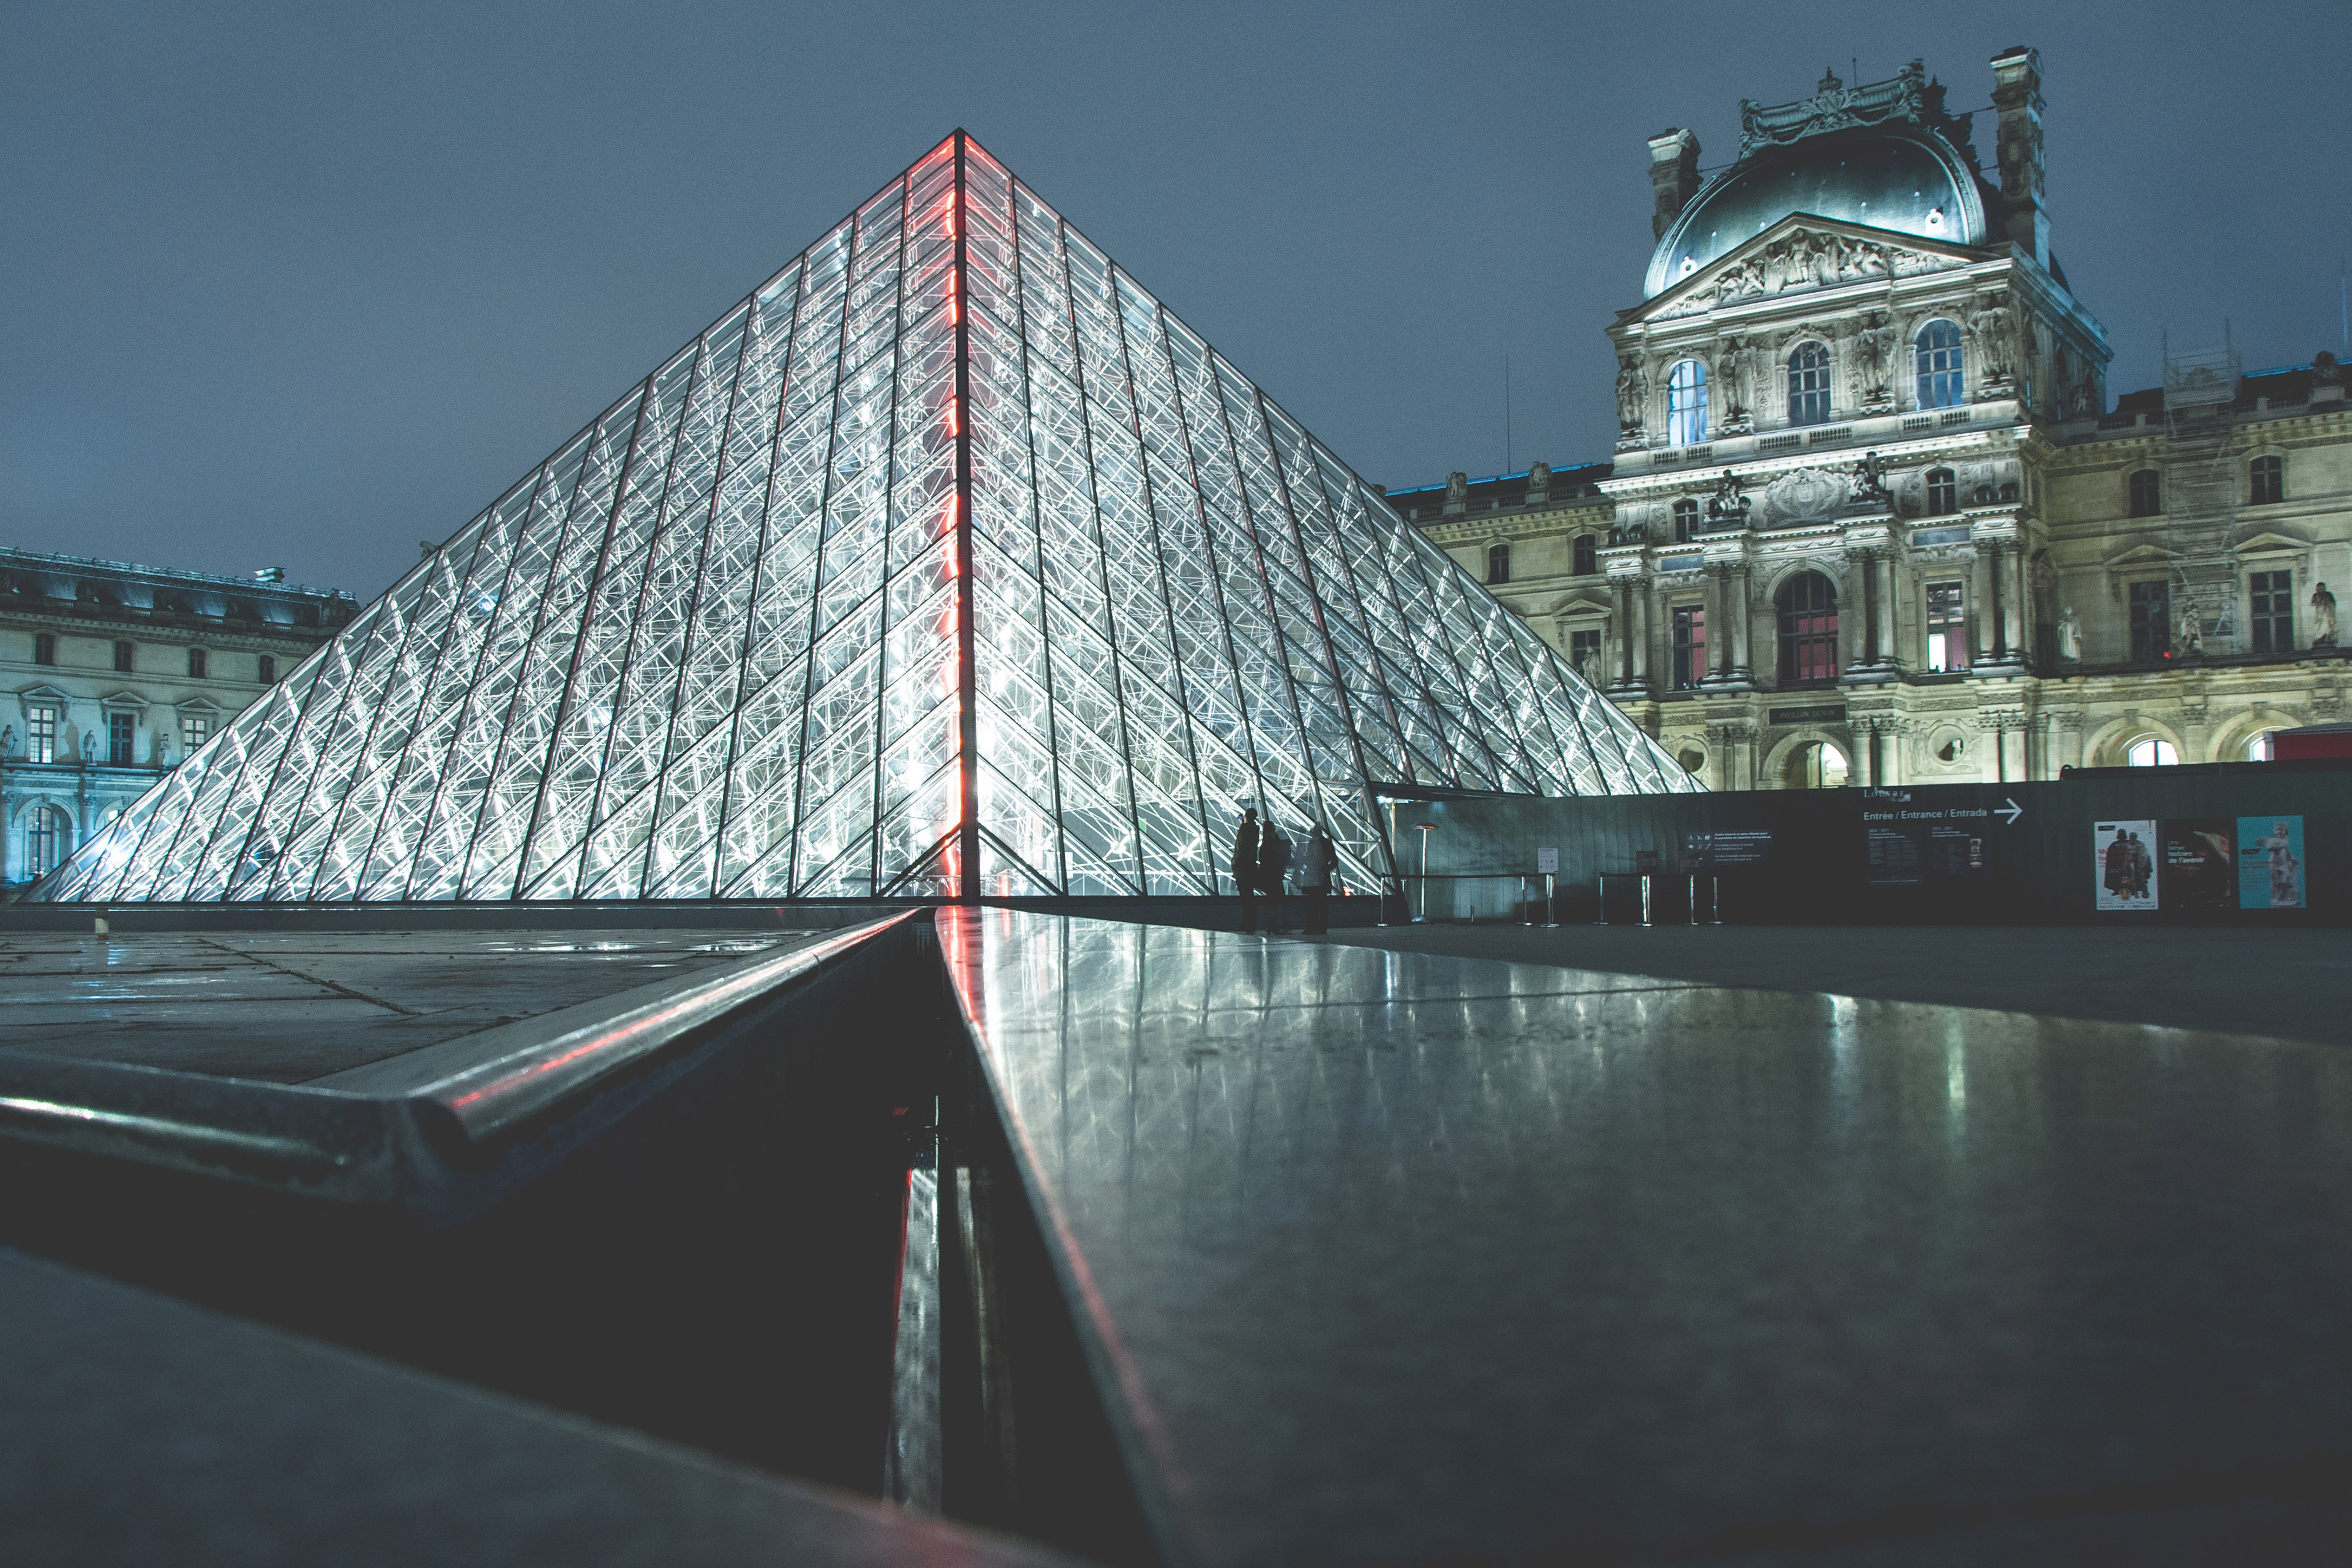
pyramid, landmark, architecture, reflection, sky, water, monument, building, city, tourist attraction, triangle, night, symmetry, reflecting pool, glass